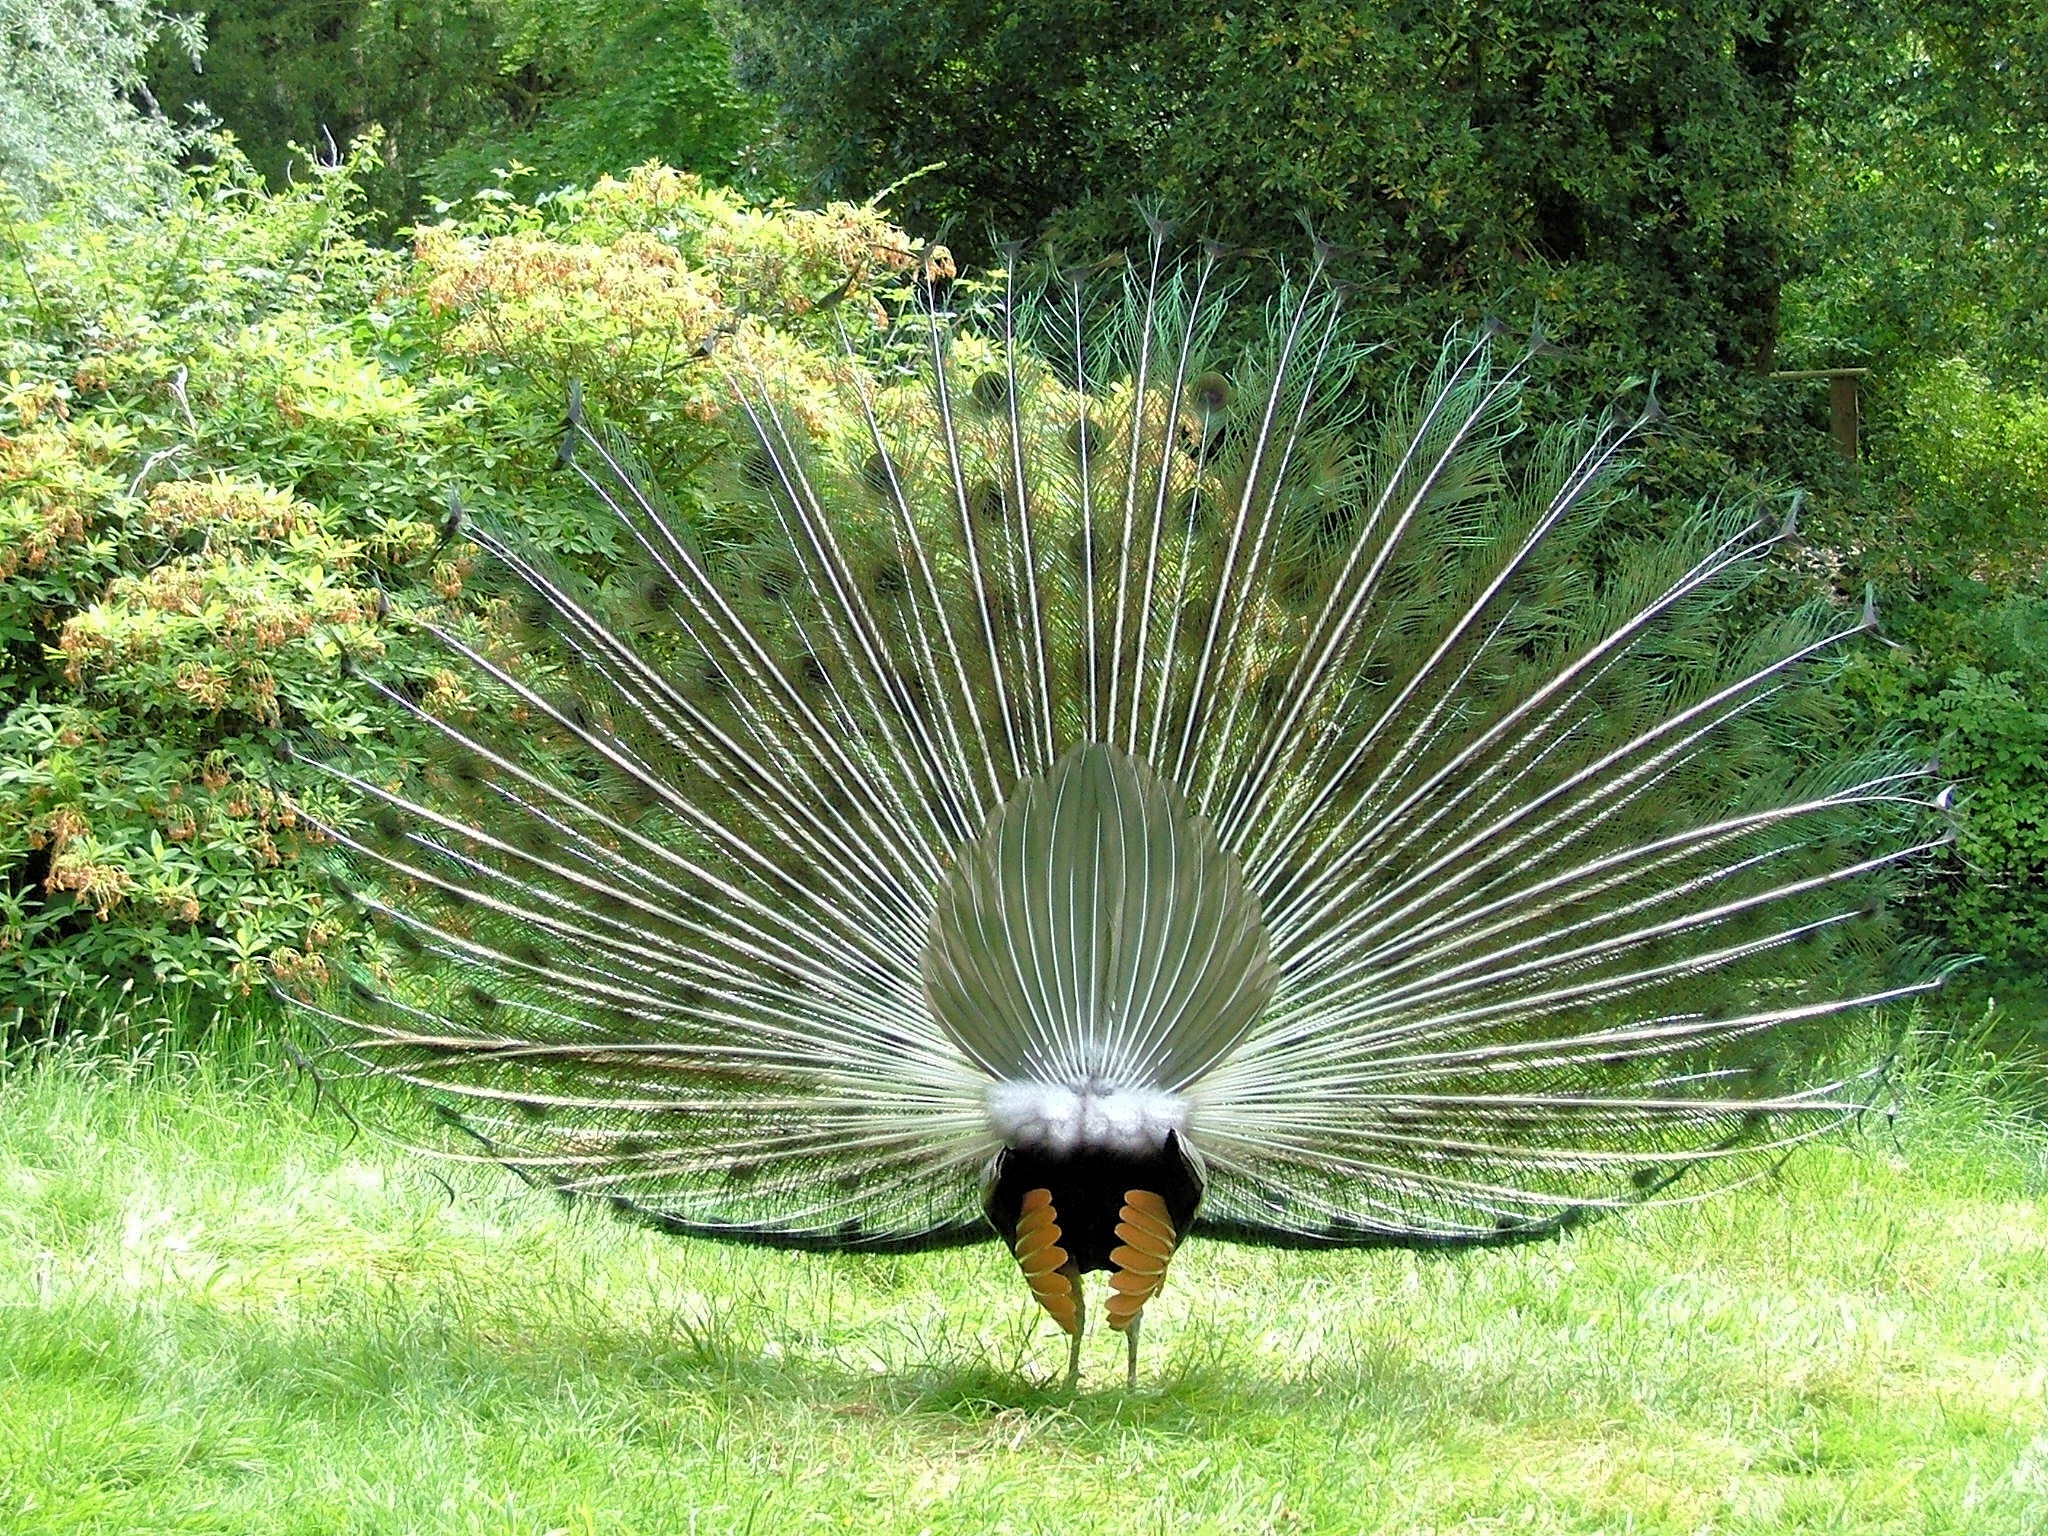
bird, prairie, male, wildlife, botany, fauna, peacock, plumage, feathers, tail, galliformes, peafowl, rear, phasianidae